ZIS-101

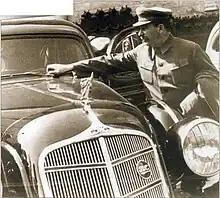
Stalin inspecting a ZIS-101, 1936

In 1939, a two-seat sport version designed by Valentin Nikolaevich Rostkov called 101-Sport was built. The engine was the same as in the 101-A, but boosted to and a top speed of (although a "Pravda" article claimed 170–180 km/h). It was, however, not made in more than one or two copies.